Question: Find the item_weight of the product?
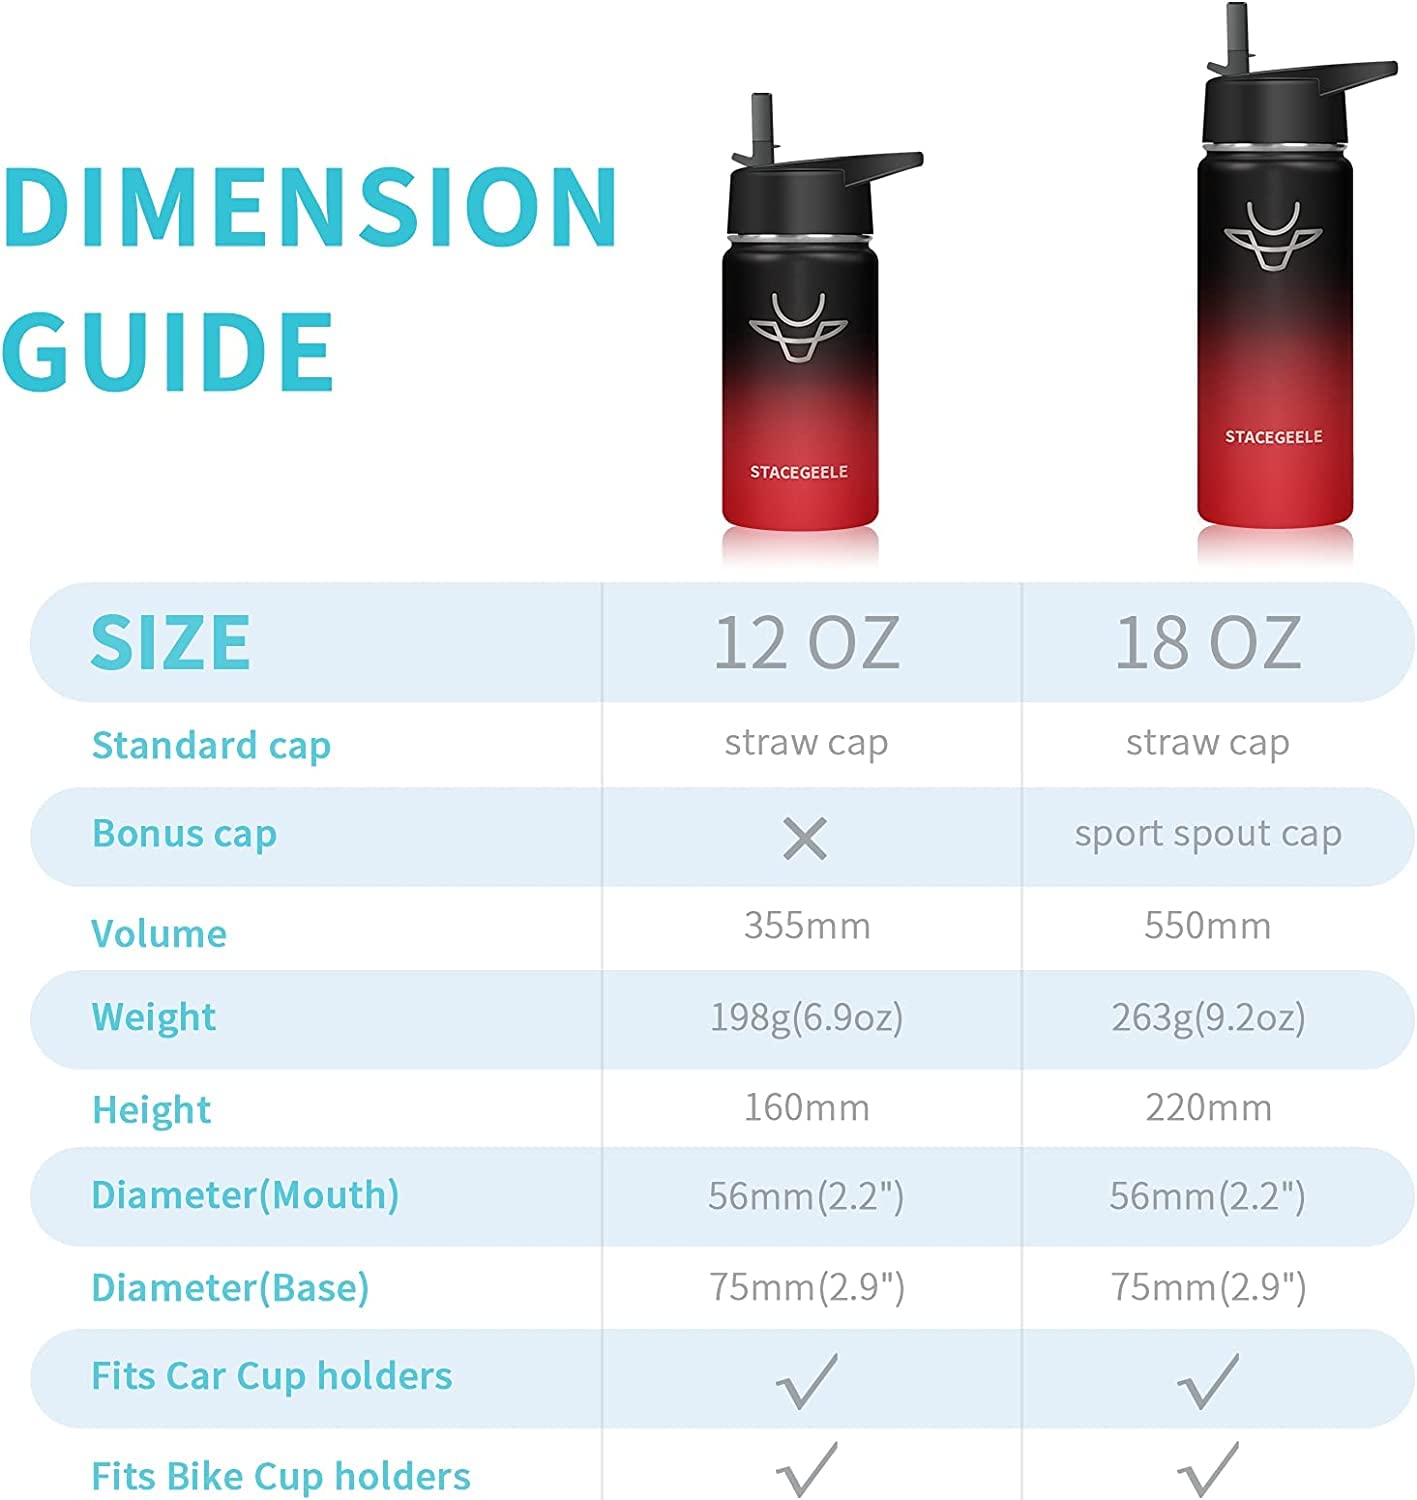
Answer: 198.0 gram